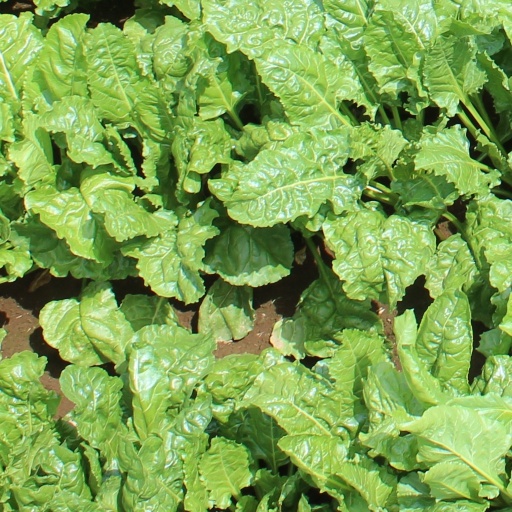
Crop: sugar beet